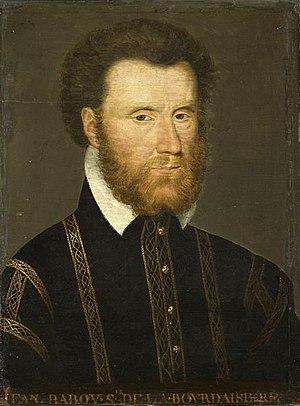
Jean Babou, seigneur de la Bourdaisière (1511-1569)
Jean II Babou est un militaire français, grand-bailli de Touraine et grand maître de l'artillerie de France.